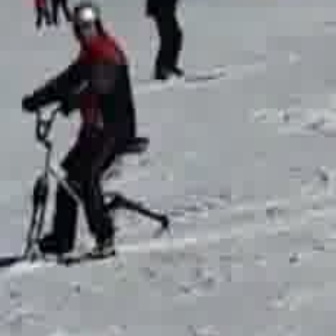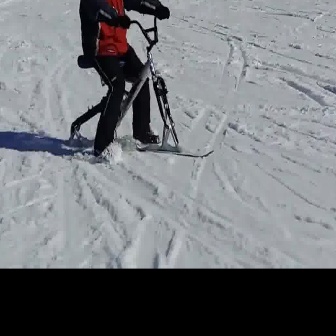
  Please identify the target specified by the bounding box [1,87,174,261] in the first image and locate it in the second image. Return the coordinates in [x_min,y_min,x_max,y_max] format.
Answer: [66,11,213,158]